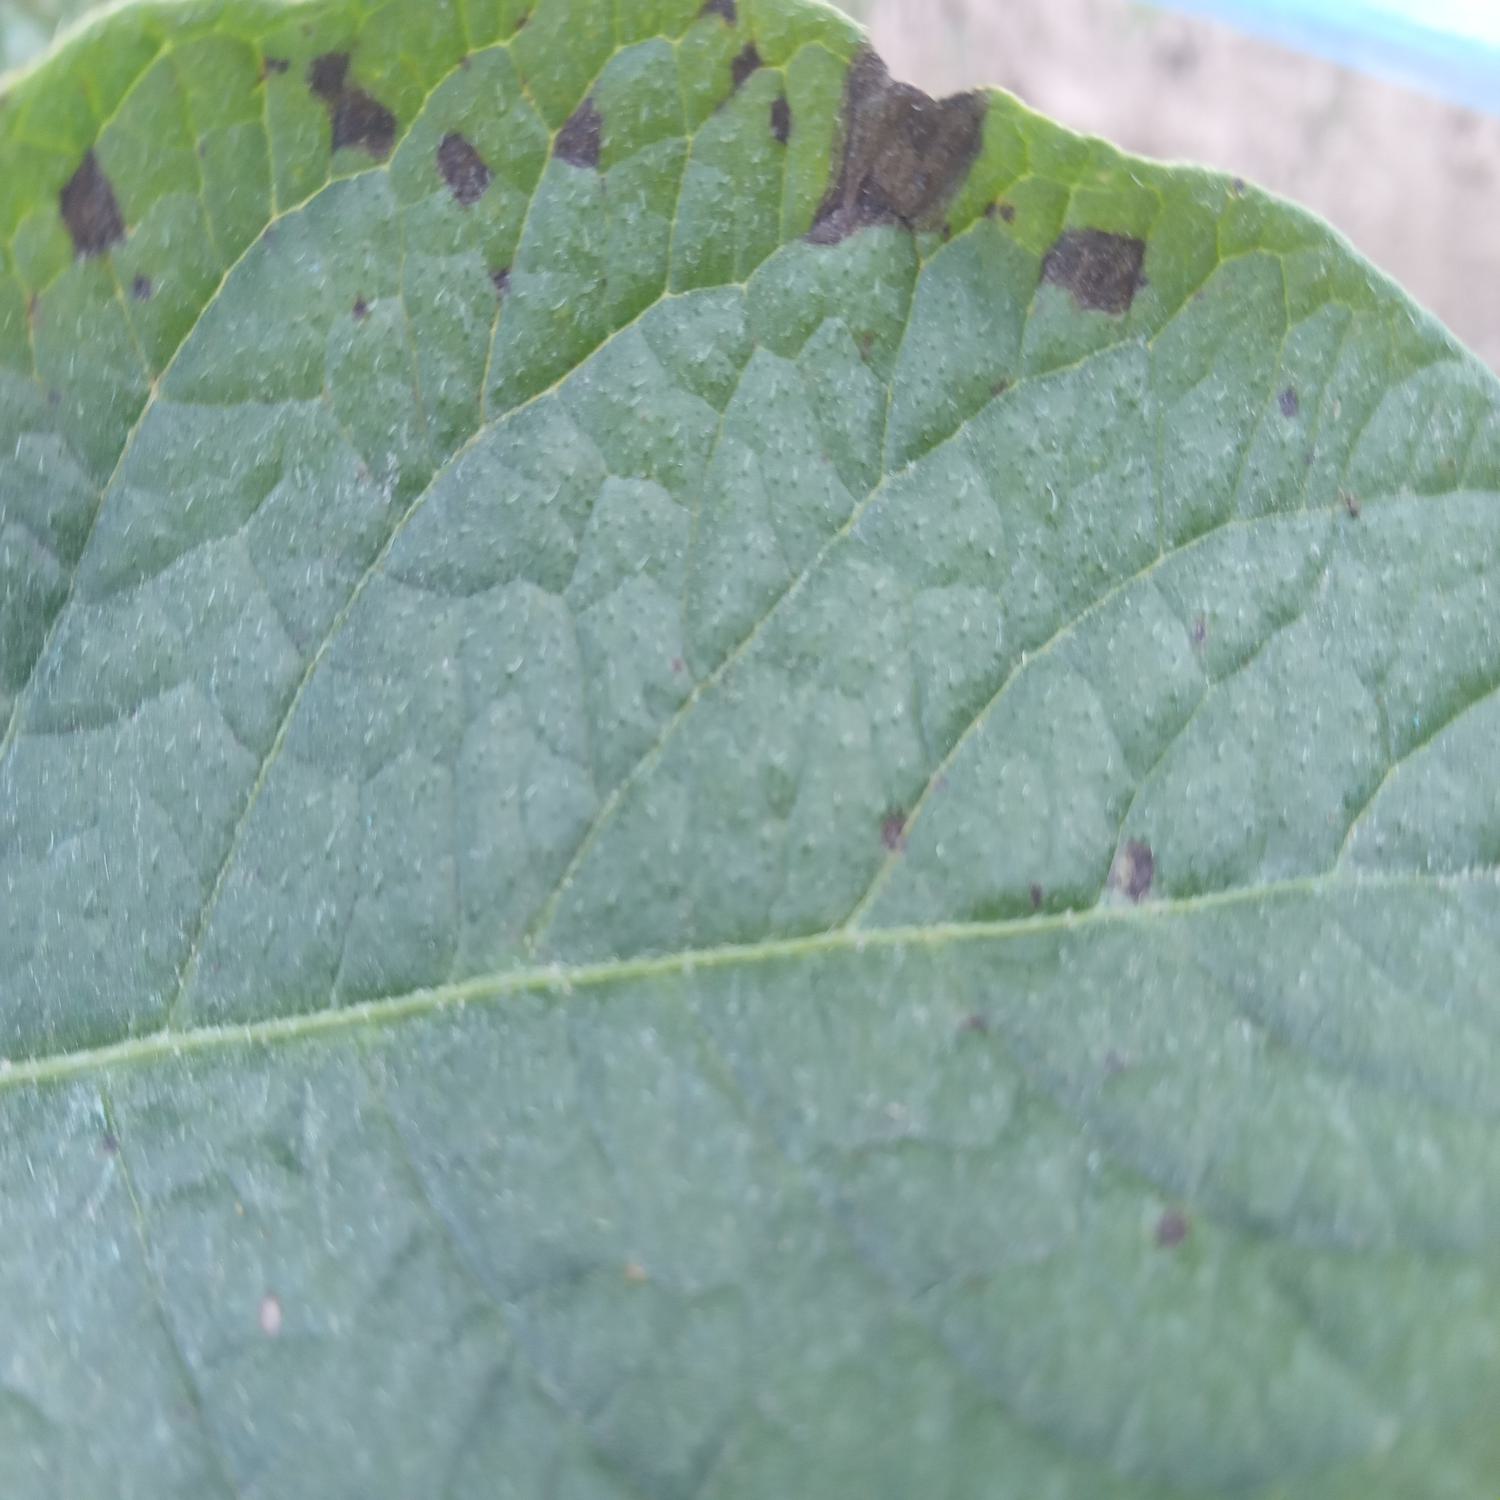
Label: Fungi